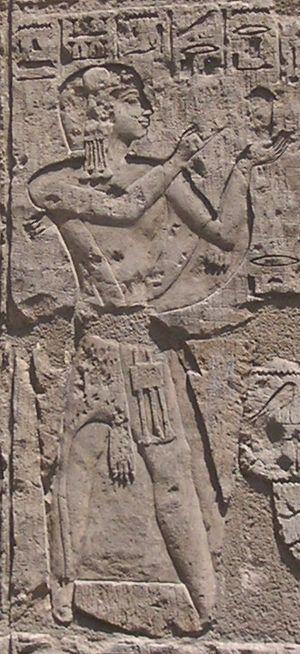
Sheshonq, fils d'Osorkon II était grand prêtre de Ptah sous le règne de ce dernier.